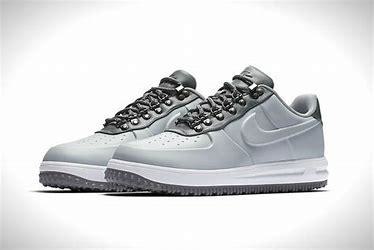
Brand: Nike
Model: Lunar Force 1 Duckboot